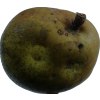
Label: pear